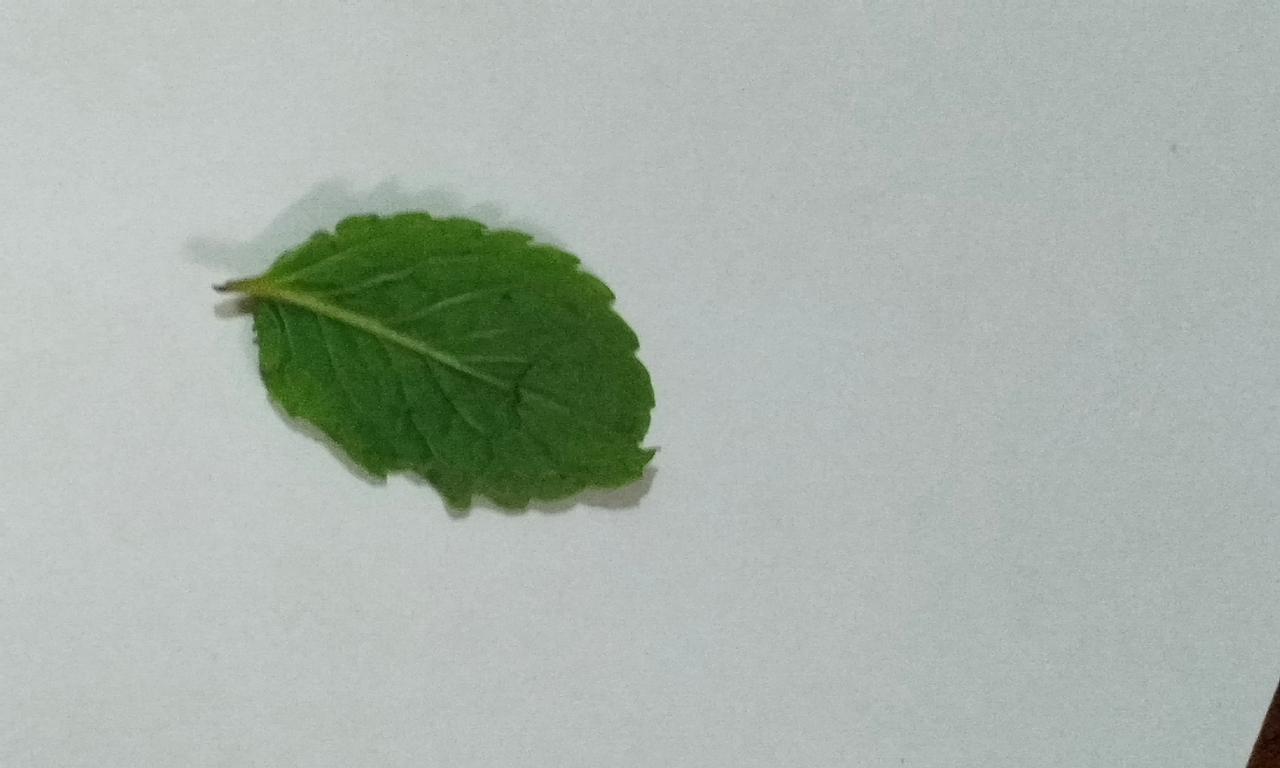
Label: Fresh